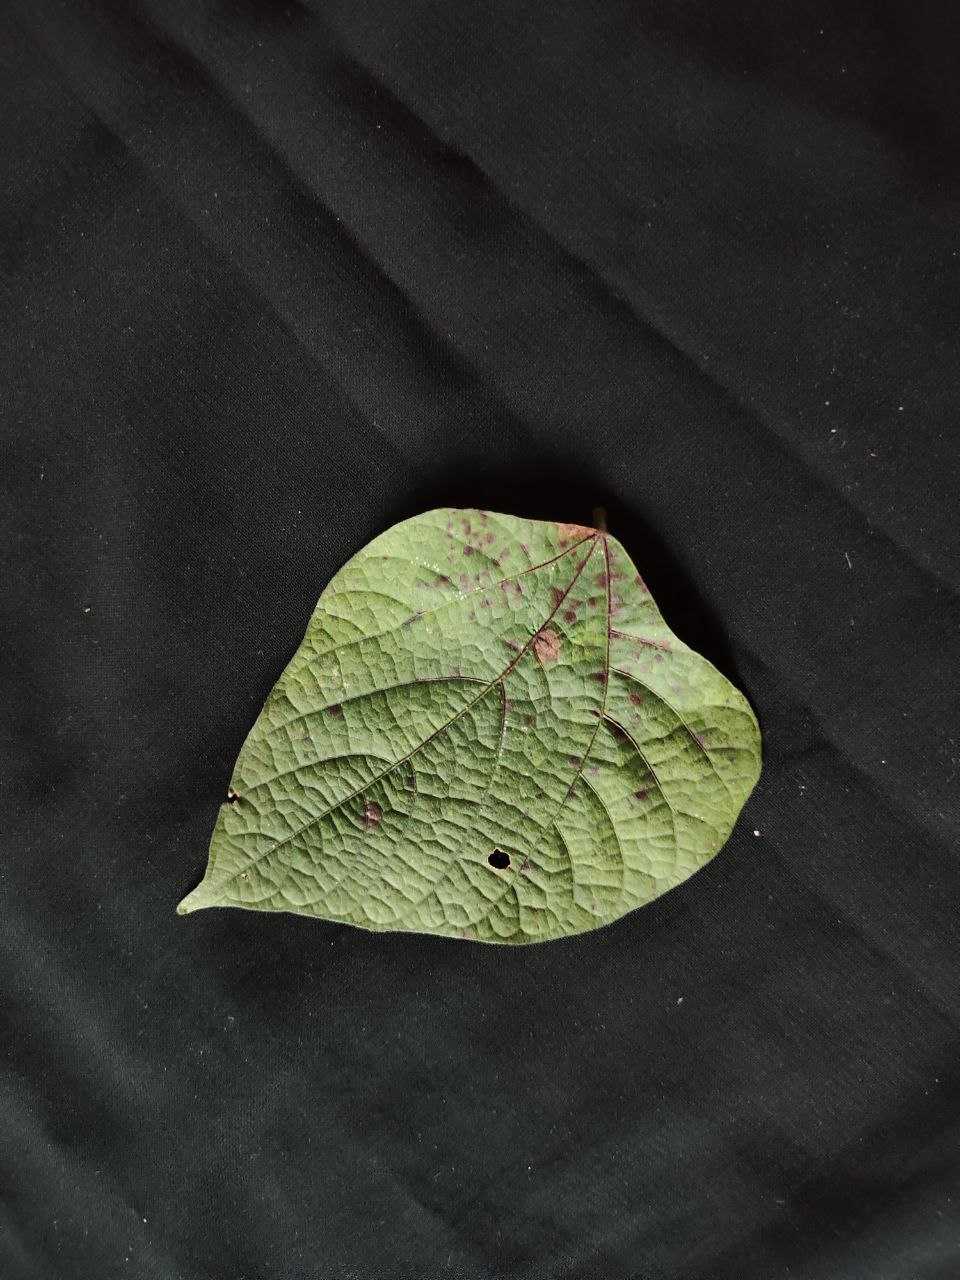
Crop: bean
Leaf condition: Rust